Ferentino Cathedral

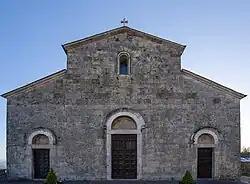
West front of the cathedral

Ferentino Cathedral is a Romanesque Roman Catholic cathedral in the town of Ferentino, Lazio, Italy, dedicated to Saints John and Paul, 2nd-century martyrs from Rome. Formerly the episcopal seat of the Diocese of Ferentino, it has been since 1986 a co-cathedral in the Diocese of Frosinone-Veroli-Ferentino.